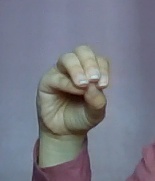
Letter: ha